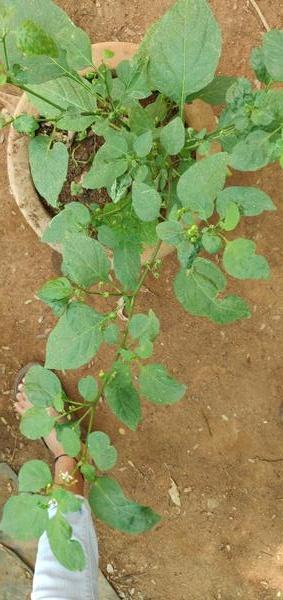
Plant: Nagadali